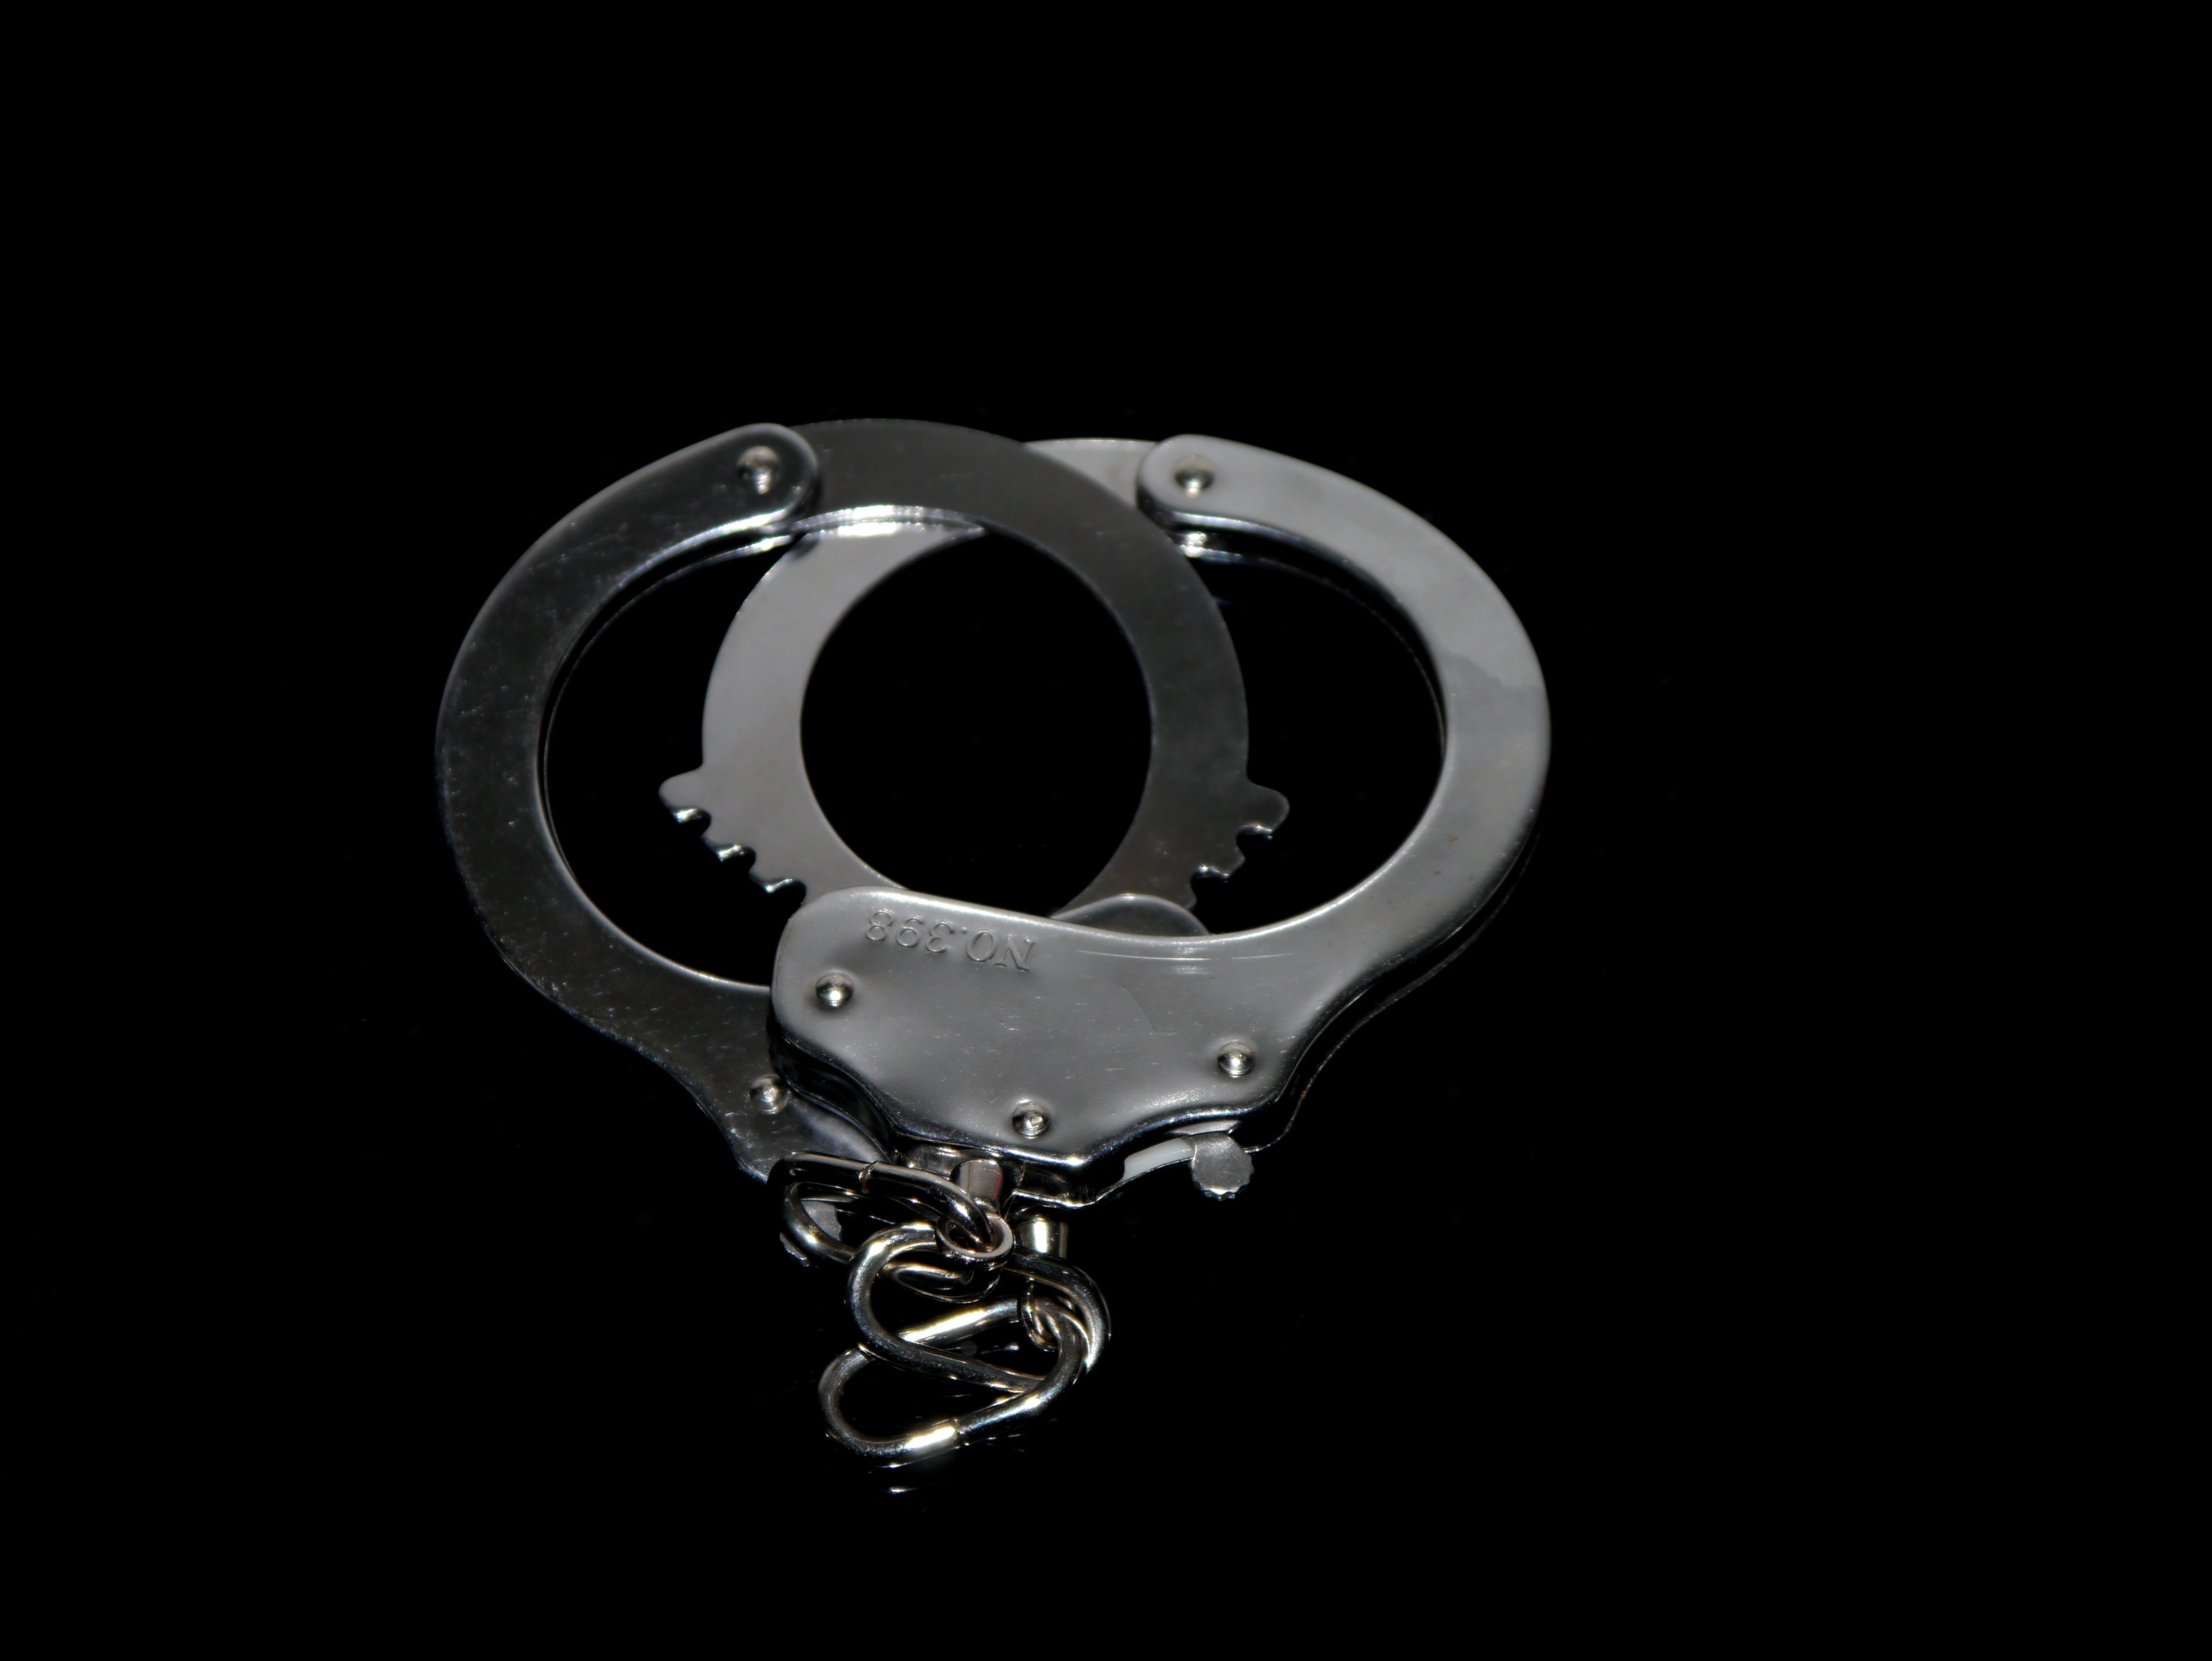
hand, chain, steel, metal, jewellery, font, silver, caught, 8, handcuffs, black silver, fashion accessory, body jewelry